Bitch (slang)

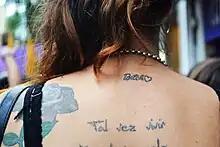
A woman at an International Day of the Woman march in Sante Fe Argentina, with a tattoo of the word bitch on her back

In the context of modern feminism, "bitch" has varied reappropriated meanings that may connote a "strong female" (anti-stereotype of weak submissive woman), "cunning" (equal to males in mental guile), or else it may be used as a tongue-in cheek backhanded compliment for someone who has excelled in an achievement. For example, "Bitch" magazine describes itself as a "feminist response to pop culture".